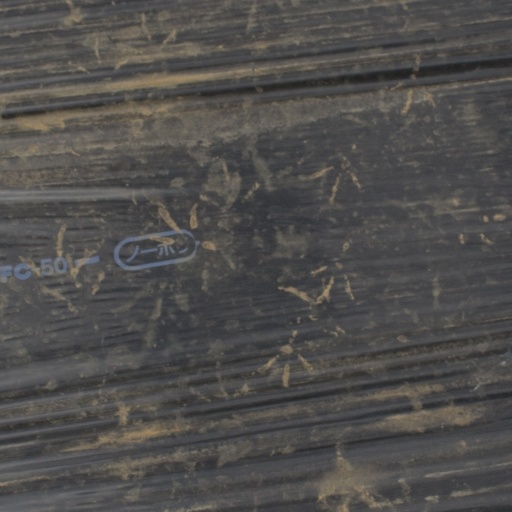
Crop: Jerusalem artichoke